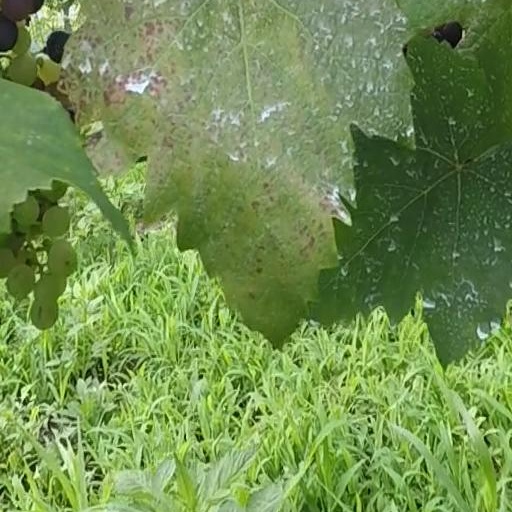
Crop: grape